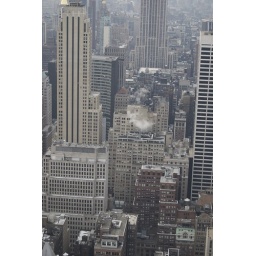
A visit to the tower that is the Rockefeller Center in New York, including to th erop floor viewing platform.A visit to the tower that is the Rockefeller Center in New York, including to th erop floor viewing platform.